Operation Mincemeat

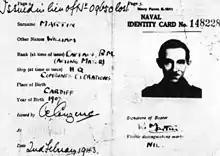
Naval identity card of Major Martin with photograph of Captain Ronnie Reed

Attempts were made to photograph the corpse for the naval identity card Martin would have to carry, but the results were unsatisfactory, and it was obvious that the images were of a cadaver. Montagu and Cholmondeley conducted a search for people who resembled the corpse, finding Captain Ronnie Reed of MI5; Reed agreed to be photographed for the identity card, wearing a Royal Marine uniform. As the three cards and passes needed to look not too new for a long-serving officer, they were issued as recent replacements for lost originals. Montagu spent the next few weeks rubbing all three cards on his trousers to provide a used sheen to them. To provide a used look to the uniform, it was worn by Cholmondeley, who was about the same build. The only non-issue part to the uniform was the underwear, which was in short supply in war-rationed Britain, so a pair of good-quality woollen underwear, owned by the late Herbert Fisher, the Warden of New College, Oxford, was used.